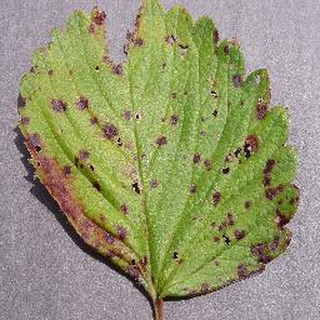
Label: strawberry_leaf_scorch